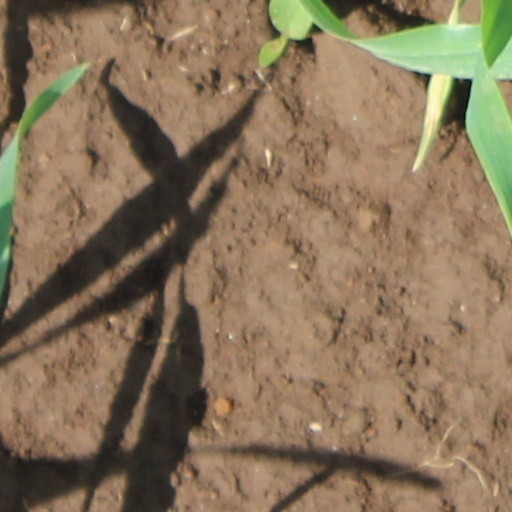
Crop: wheat